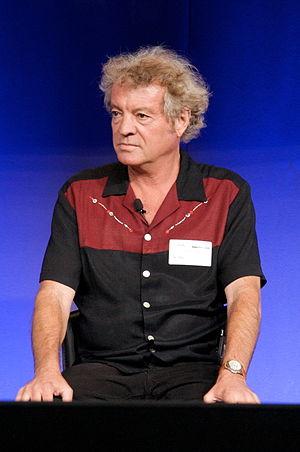
Lawrence Lasker est un producteur et scénariste américain, né le 7 octobre 1949 dans le Comté de Los Angeles, Californie. Il est le fils de l'actrice Jane Greer et de l'homme d'affaires Edward Lasker et le petit-fils du pionnier de la publicité, Albert Lasker. Il est diplômé de la Phillips Exeter Academy et de l'Université Yale.